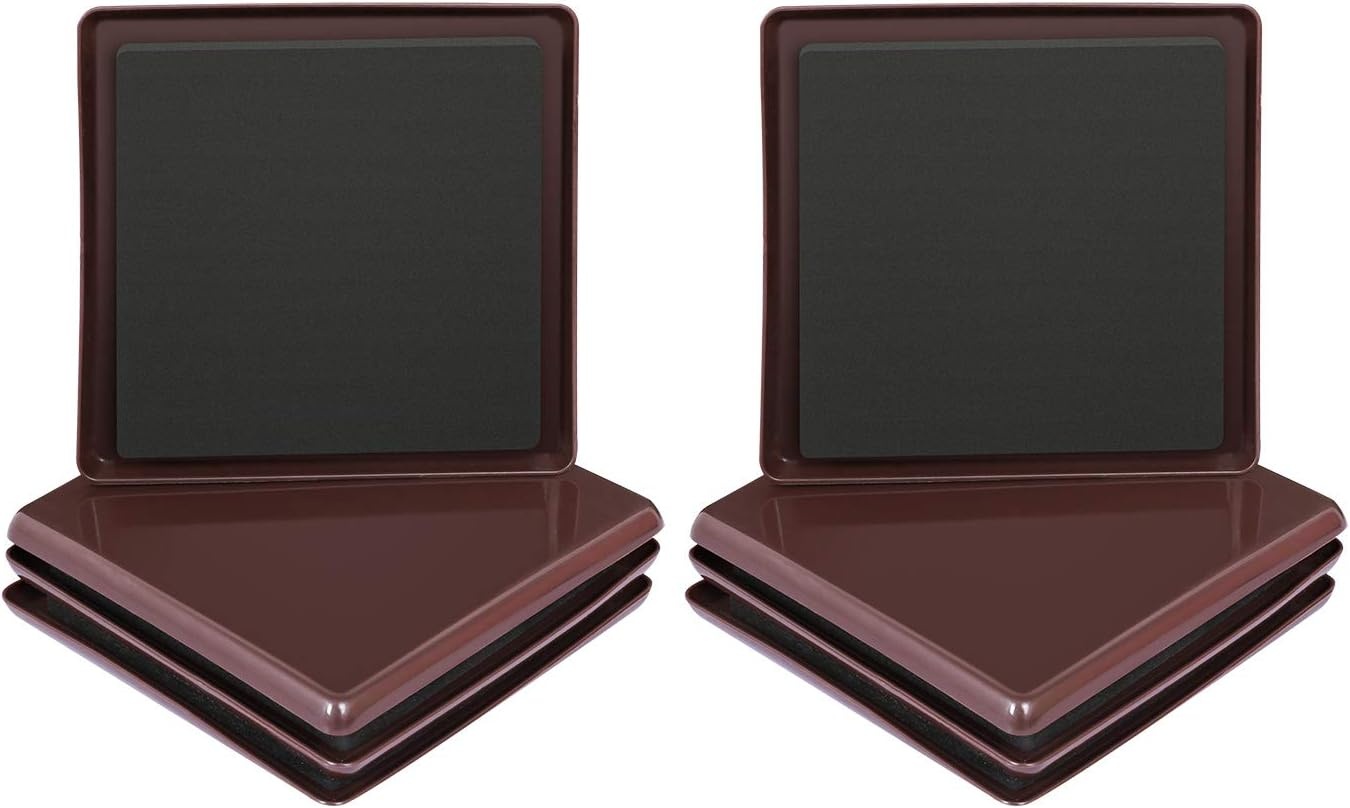
8 Pack Reusable Large Furniture Movers Sliders for Carpet, 5" Furniture Moving Pads, Carpet Sliders for Moving Heavy Sofa Bed Couch Fridge, Furniture Glides Easily and Quickly (Brown, Square)
❤【PREMIUM MATERIAL & REUSABLE】- Large reusable carpet sliders for furniture are made from premium plastic and durable EVA foam. Heavy duty, will not rip or break apart. Provides a secure grip on your furniture that can be left under furniture for easy moving and cleaning, or removed to be used again and again. ❤【PROTECTING THE CARPET SURFACES 】- Furniture moving sliders will prevent holes being poked or driven into the carpet. Can be used and reusable for a long time. Save yourself time energy. Just put thesefurniture moving sliders under the furniture feet to move it, here is no more scratches and noise here! ❤【EFFORTLESS MOVING】- Putting 5 inch Square Carpet Furniture Movers Sliders under the furniture, you can shuffled the heavy furniture around without any hassle! No extra effort required, to help you move your furniture effortlessly! Soft EVA foam layer prevents your furniture from sliding off the pad during use. You can even keep these sliding pads in place when you’re done moving for convenient mobility when sweeping or vacuuming. ❤【EASY TO USE】- Slightly lift or tilt the object to be moved and place a square heavy-duty carpet furniture moving pads under neath each leg bottom or corner. Black non-stick EVA gripper pad must face upwards, then simply push or pull the object that needs to be moved.When you finish moving the furniture,these sliders may stay in place or be removed and keep in the zippered bag for using over and over. ❤【FOR VARIOUS HEAVY FURNITURE】- Heavy duty furniture movers move heavy, large or awkward furniture or appliances with ease. Can be used to move your bed, sofa, bookshelf, closet, fridge, dining table, wardrobe, dressing table, display shelf, filing cabinet, desk, television, piano and all other large or awkward household/office items. All heavy furniture on all type carpets can quickly and easily move them! Product Description Ezprotekt carpet furniture sliders protect your furniture and floor/carpet for a long time. Brand introduction: Ezprotekt has focused on producing furniture sliders for 20 years. Our company is a research and development, production and sales of home & kitchen enterprise. We have passed the international certification of ISO9001:2000 quality management system at present. In the past decades, we provide premium products and service for our customers, and win their trust. We believe quality and integrity first all the time. Dedicated to take care of your household items in a full range. Bring simple, comfortable, practical and reasonable home appliances to consumers all over the world. FEATURES OF OUR FURNITURE SLIDERS Ezprotekt ! Ezprotekt furniture movers slider makes moving heavy furniture so easy ! Ezprotekt furniture slider is worth protecting the furniture and definitely worth protecting your carpet and floors ! Ezprotekt furniture sliders are perfect for moving any type of chairs,furniture such as desk,tables, sofas, beds and other home furniture, electrical and other items.
Brand: Urban Vogue
Category: Hardware > Hardware Accessories > Moving & Soundproofing Blankets & Covers > Moving Blankets & Covers